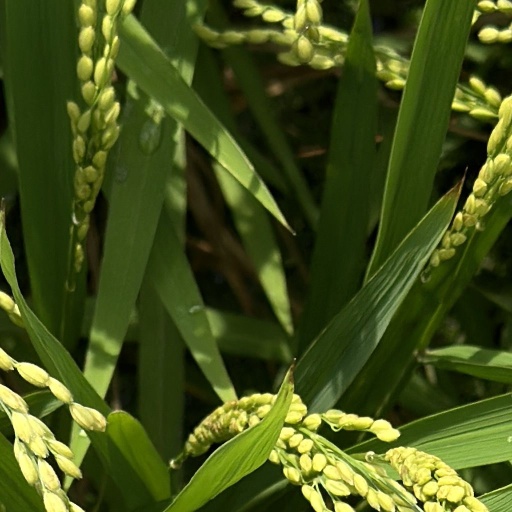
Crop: rice